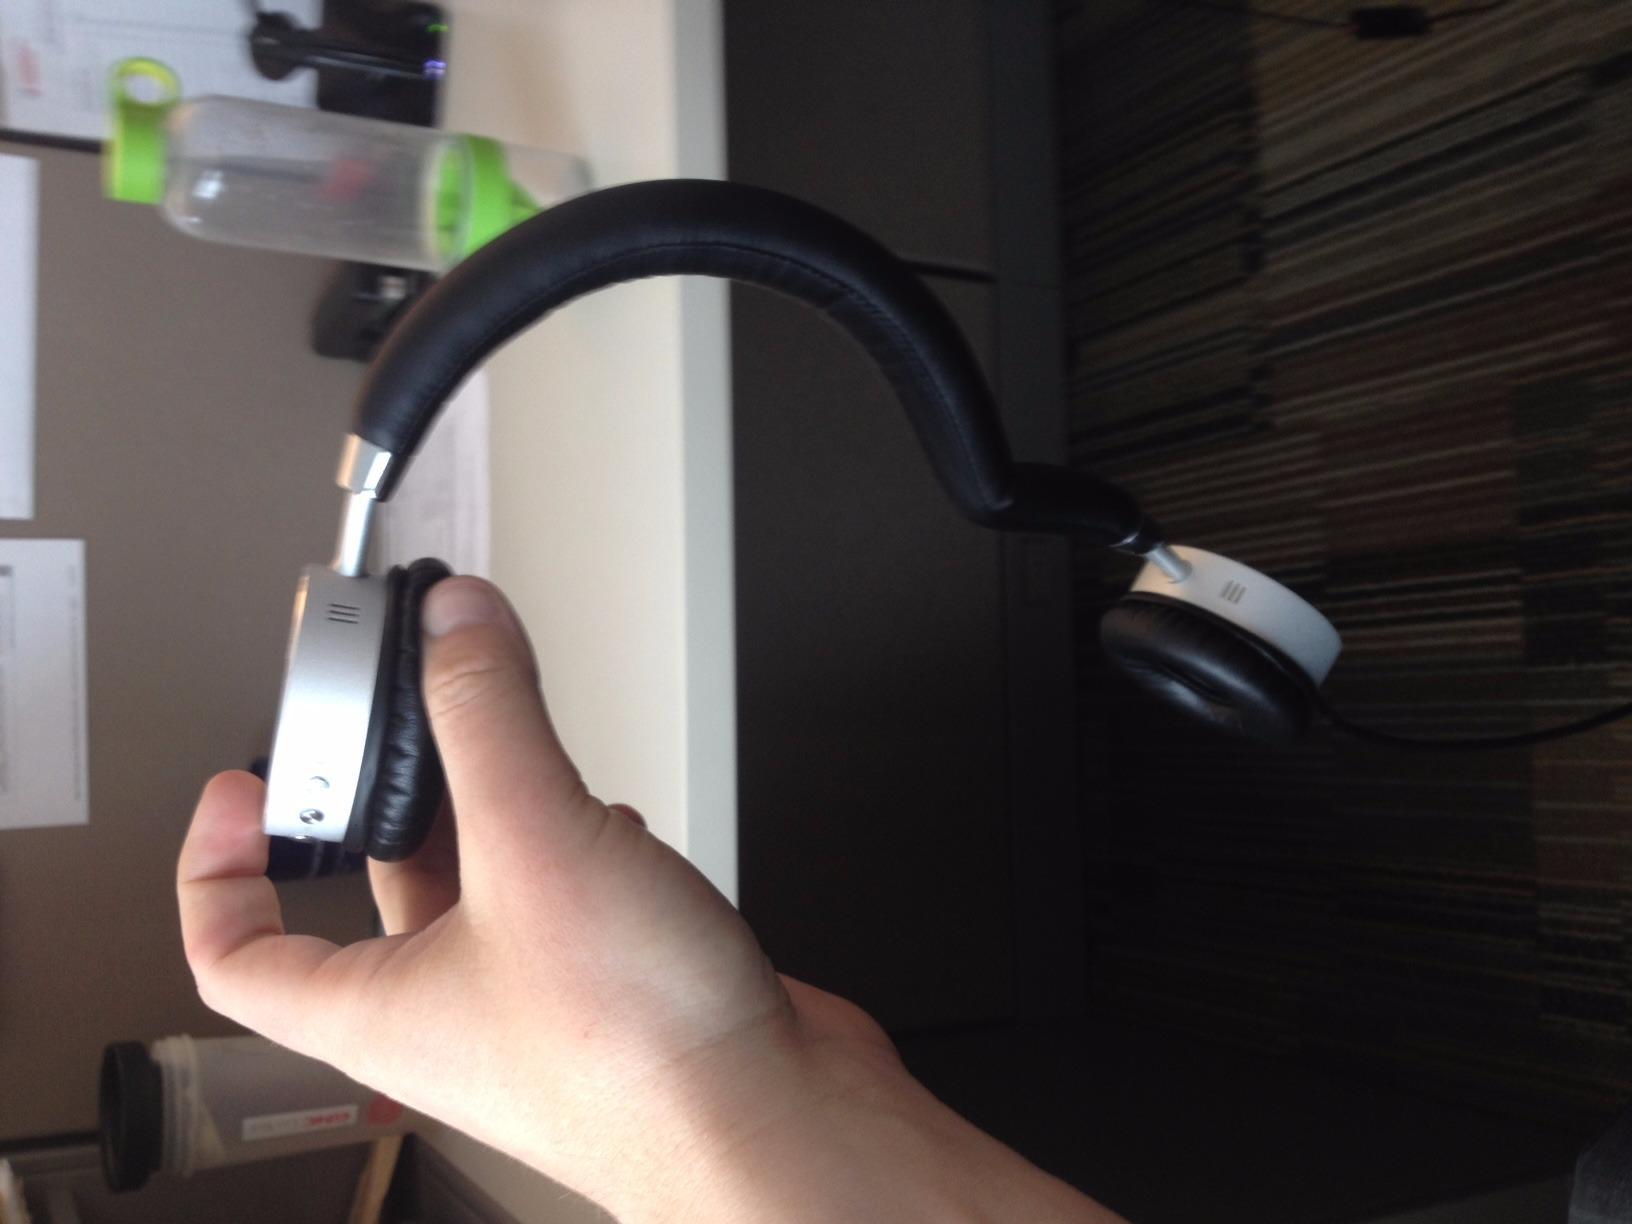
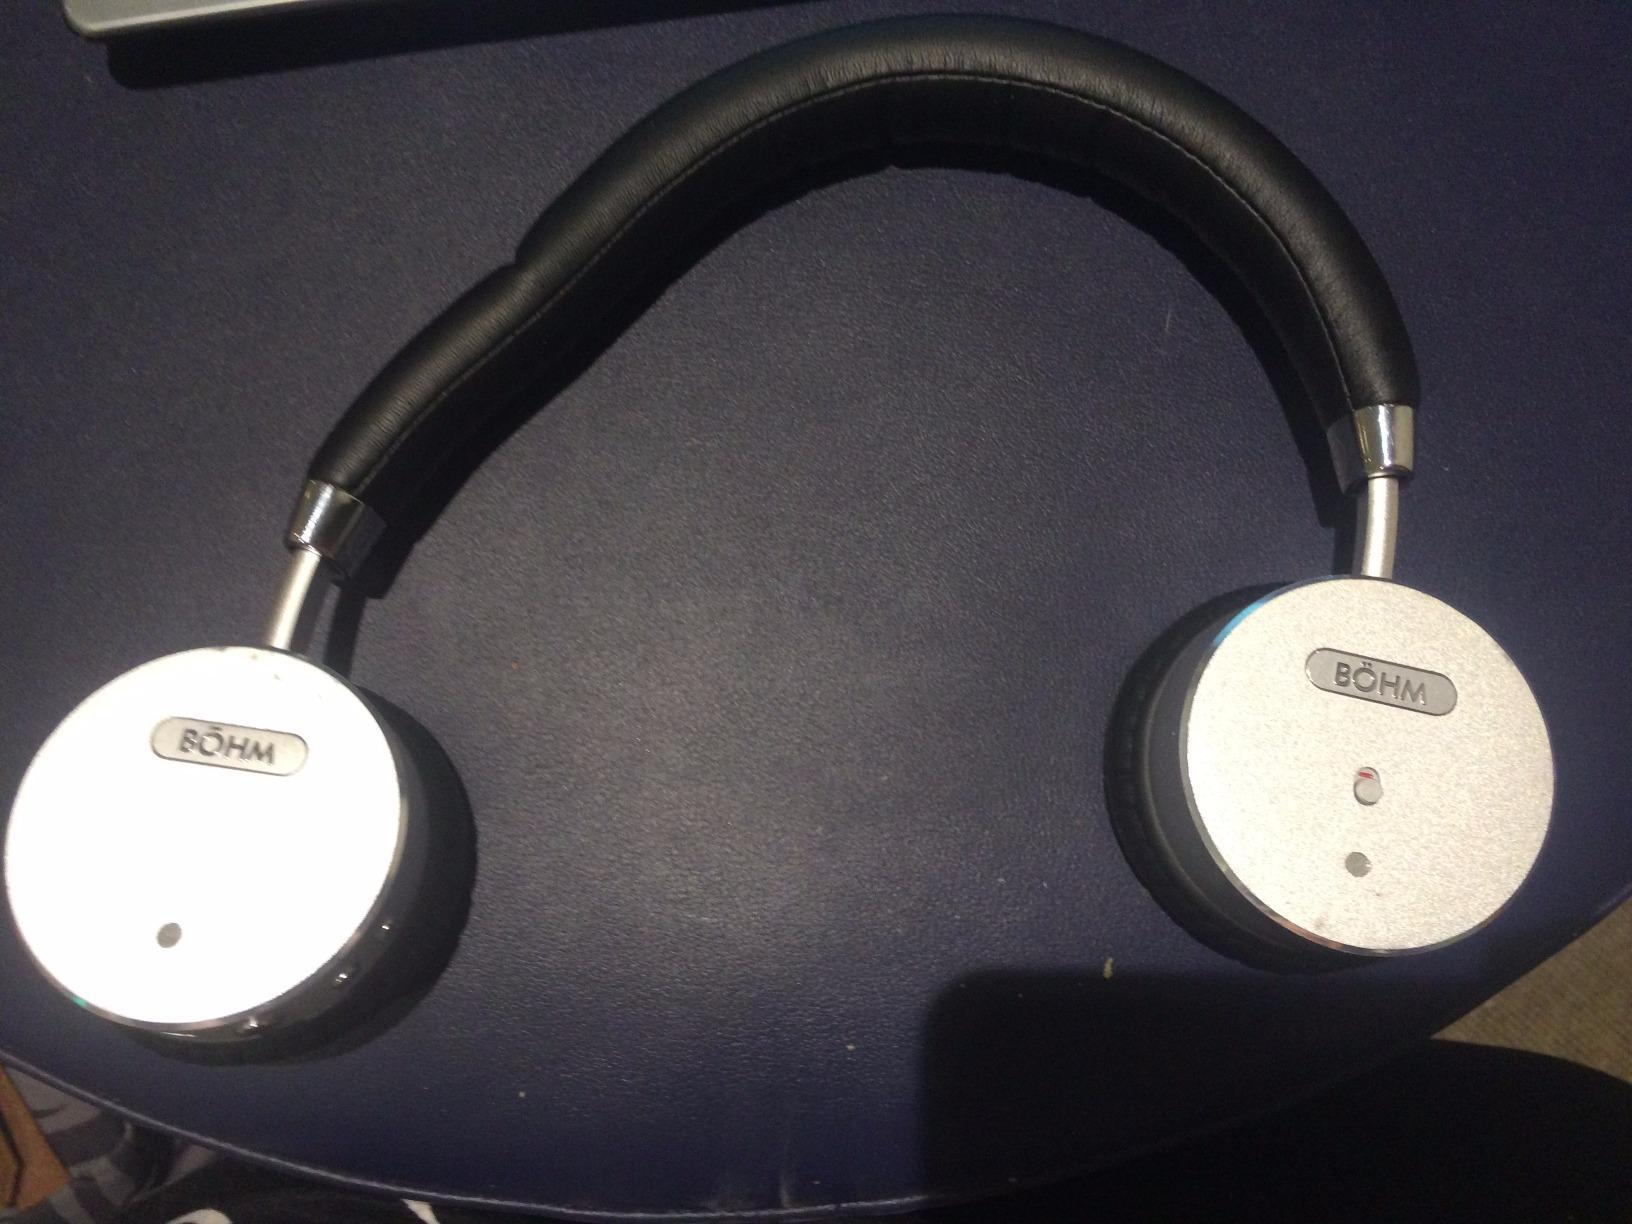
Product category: headphones
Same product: yes